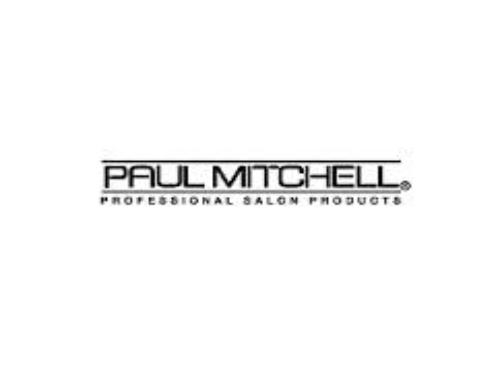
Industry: Necessities